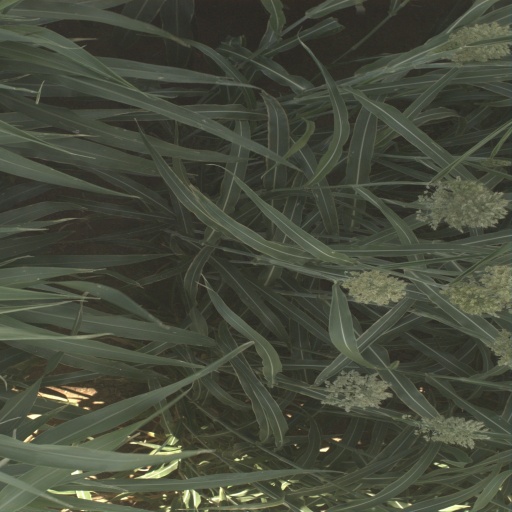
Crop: sorghum